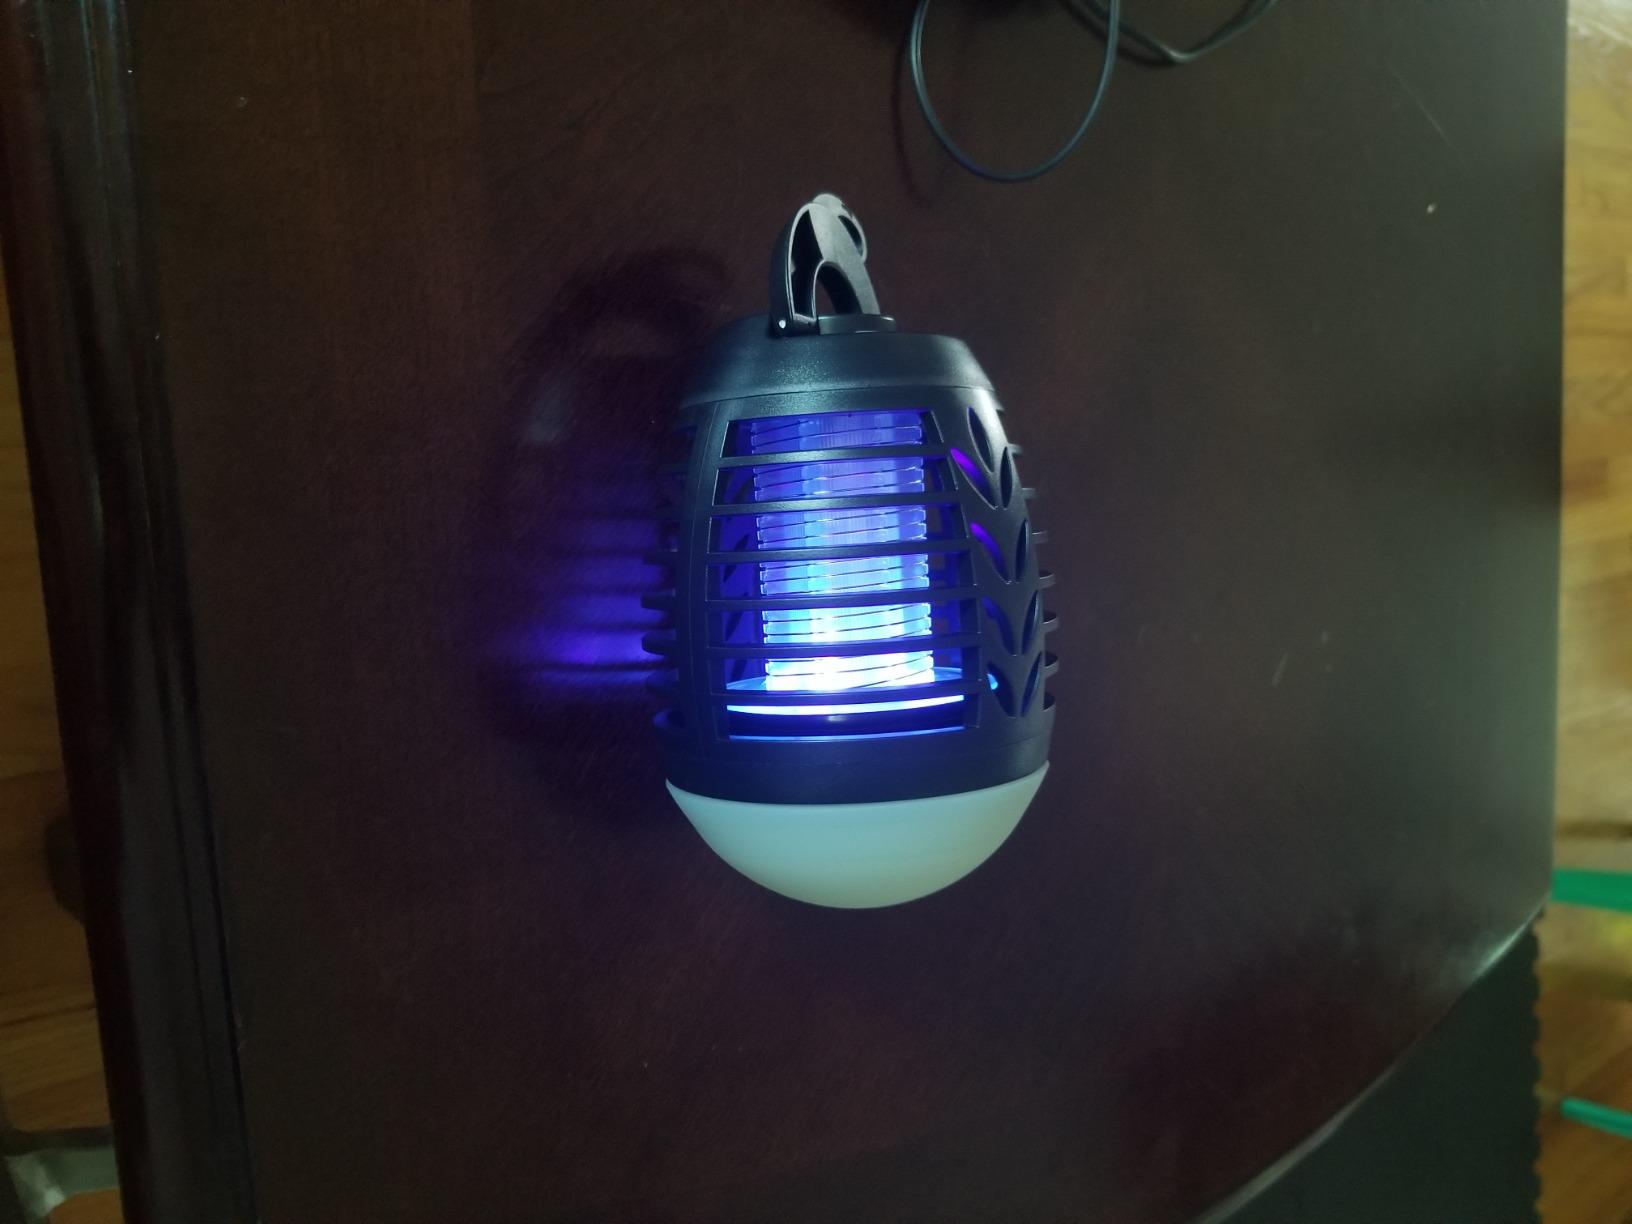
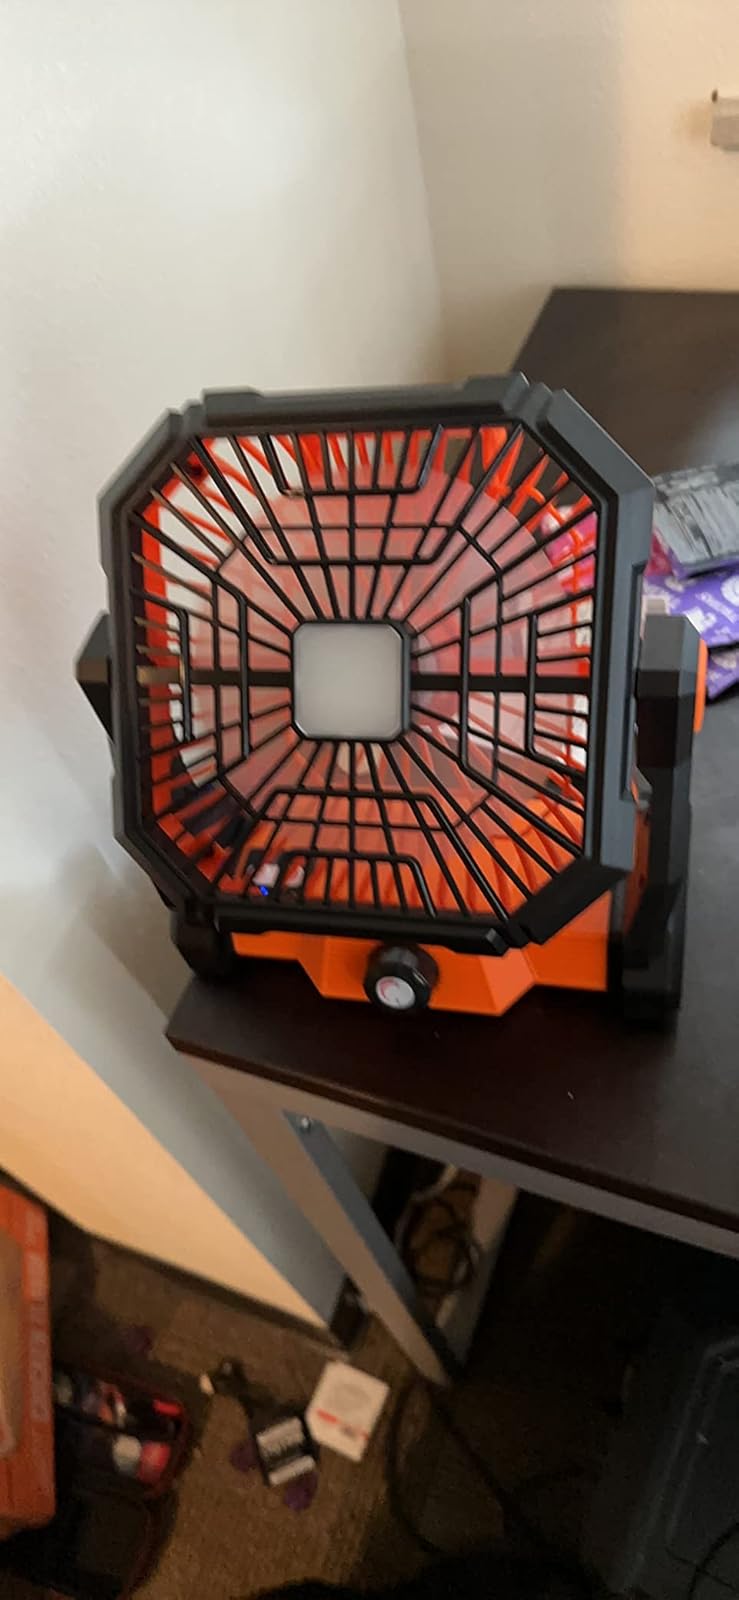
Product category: lantern
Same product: no